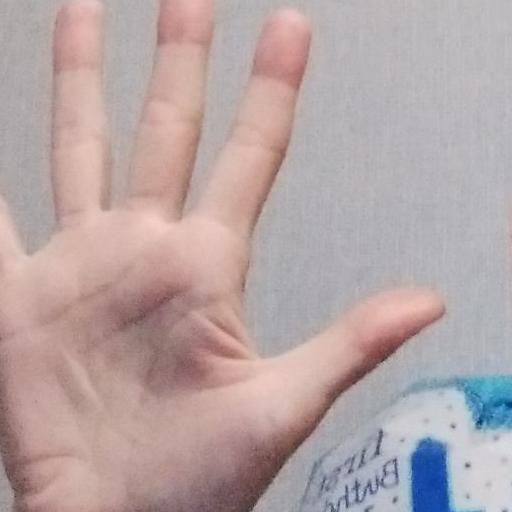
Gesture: palm